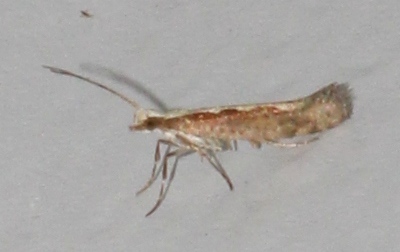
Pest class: diamondback_moth